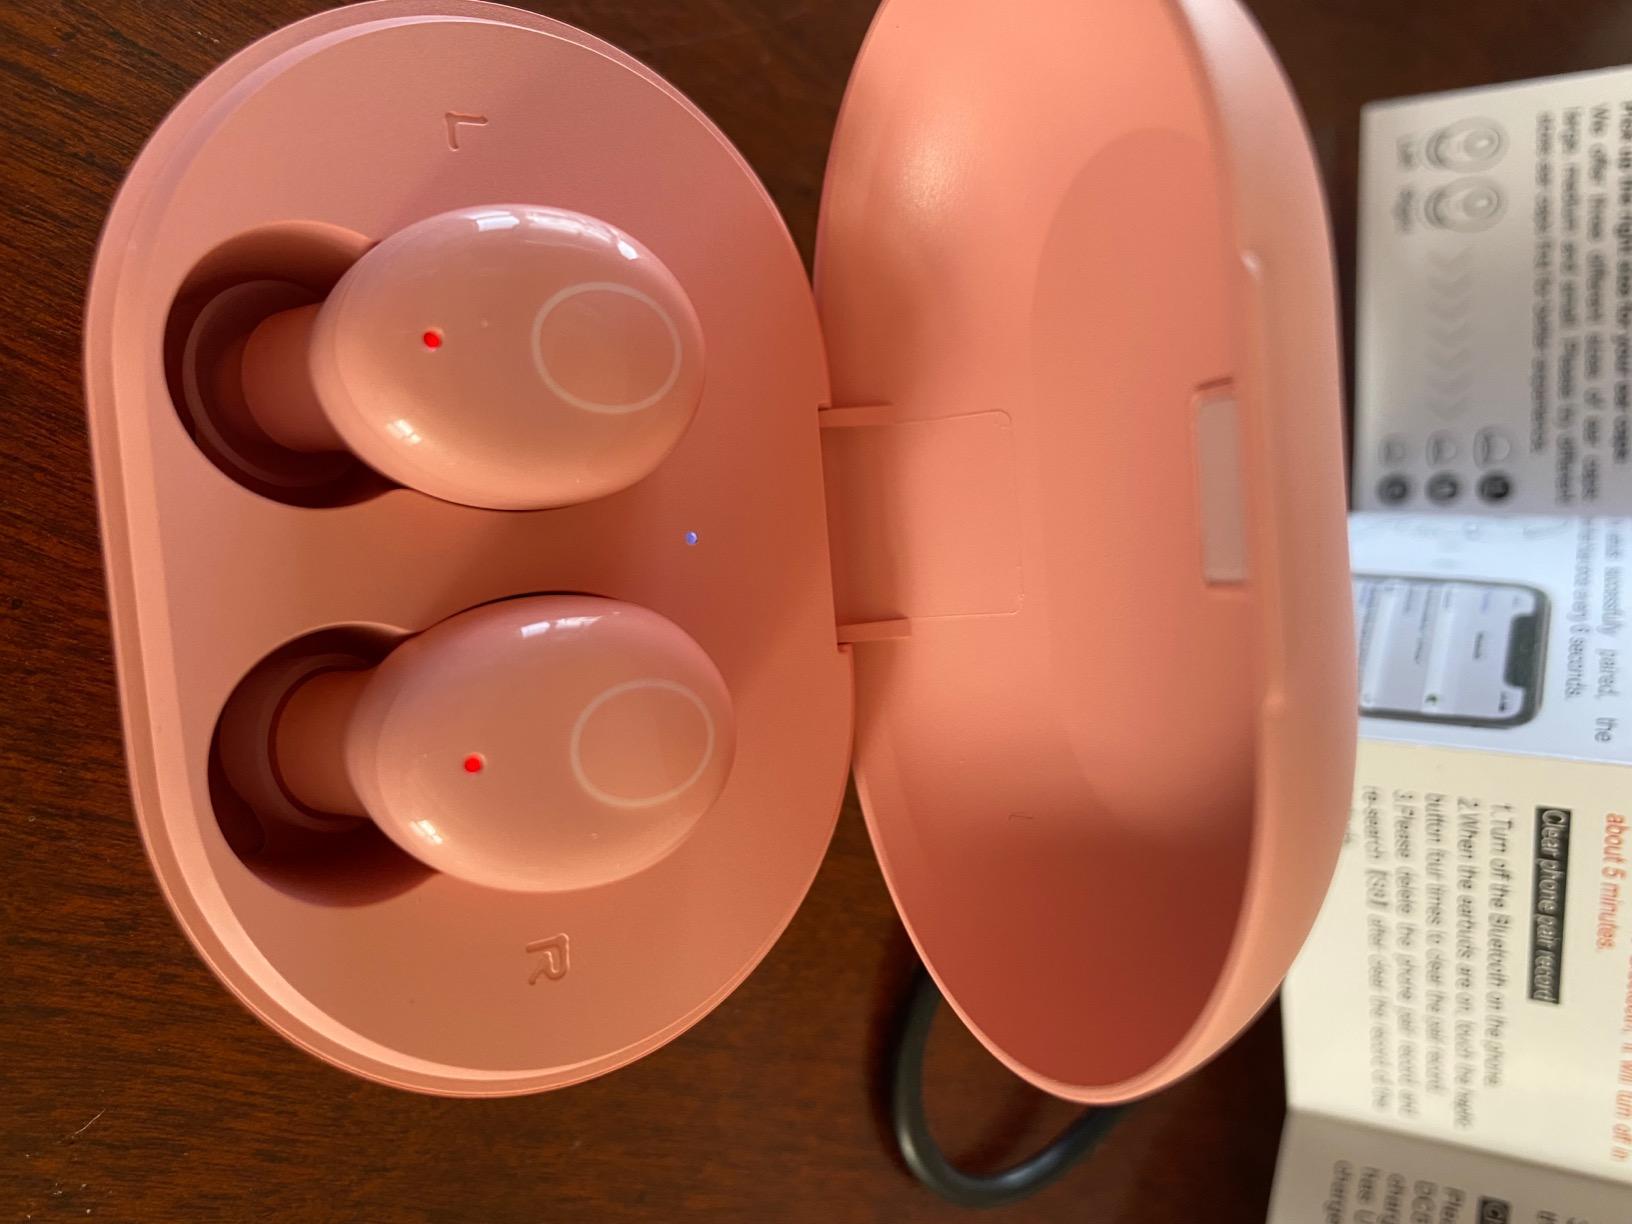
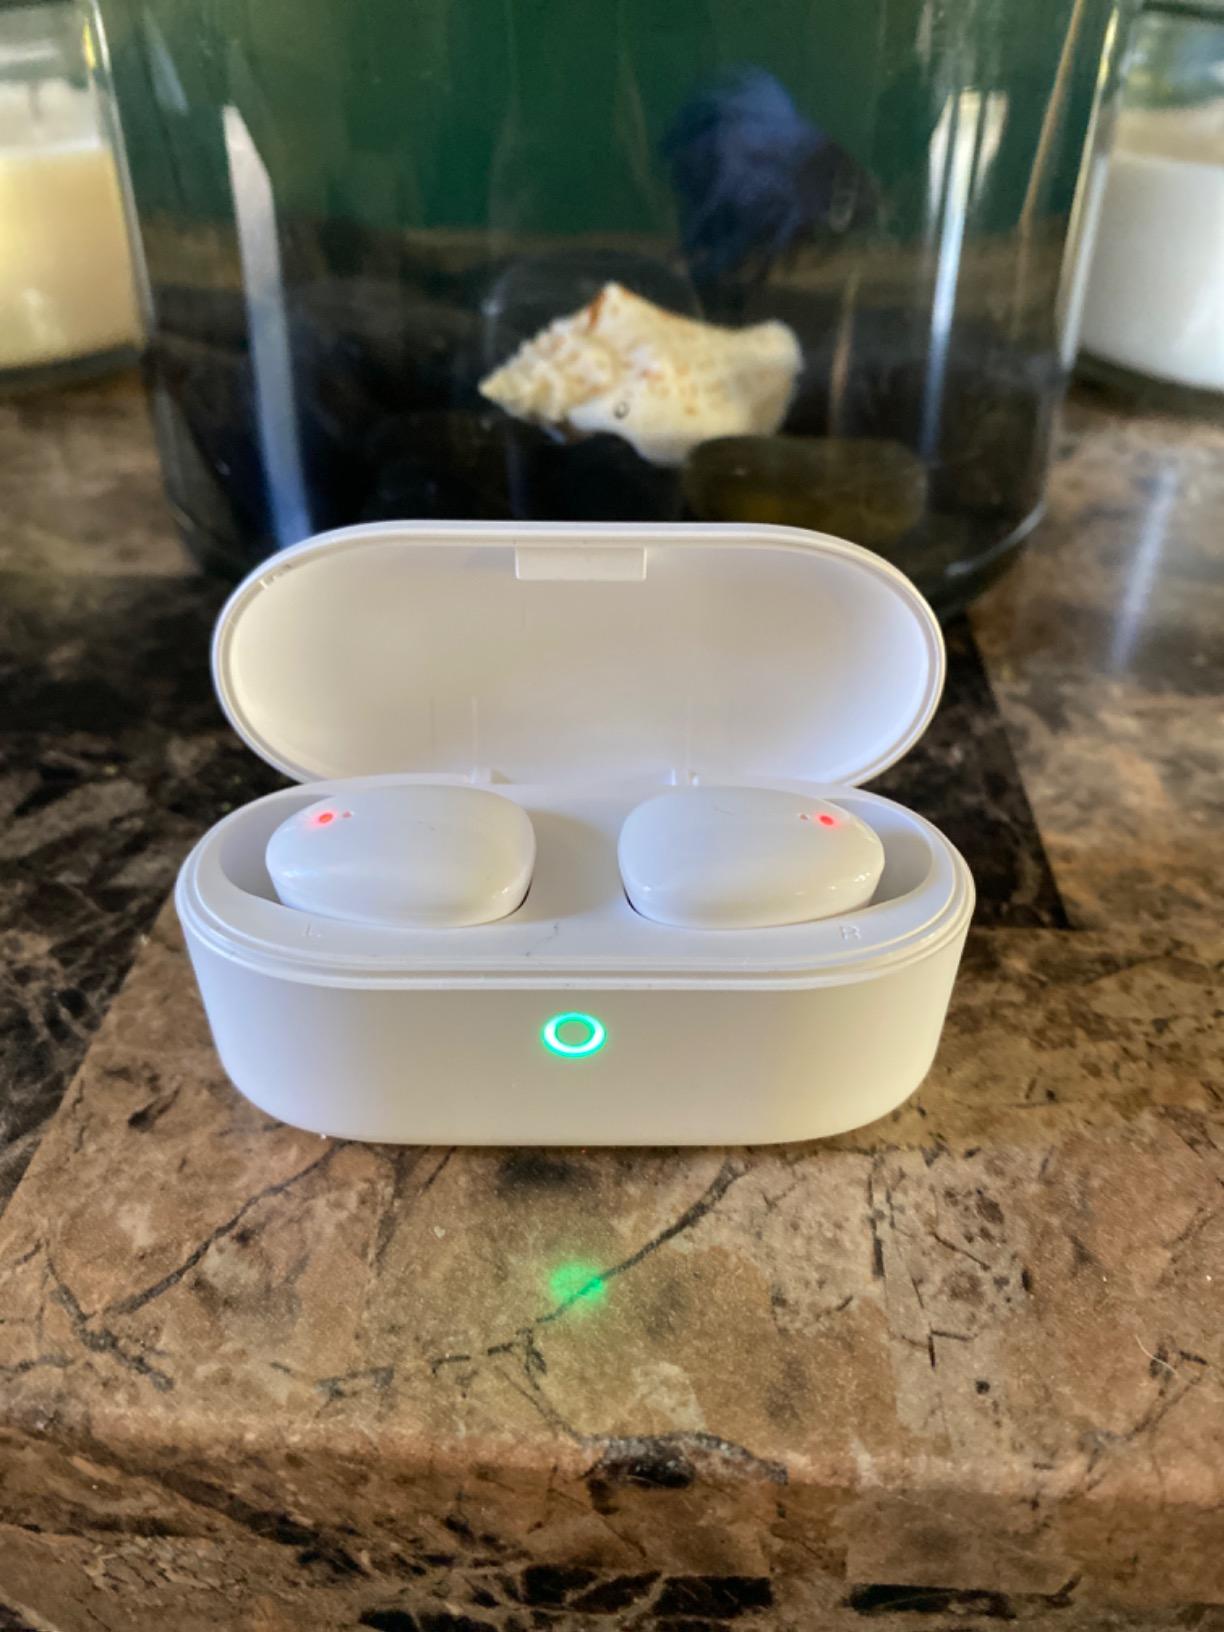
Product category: earbuds
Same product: no